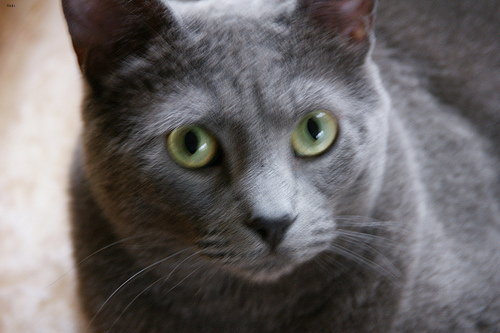
Animal: cat
Breed: russian_blue